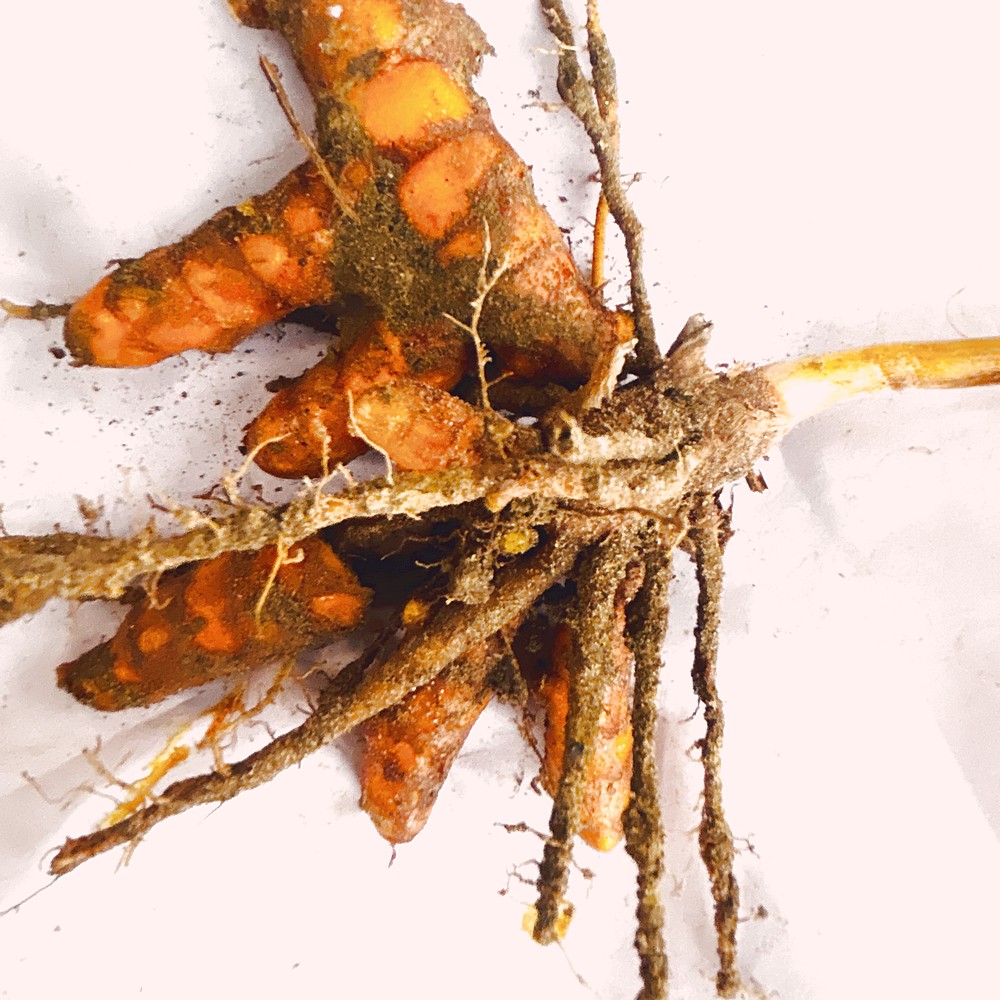
Label: Rhizome Healthy Root